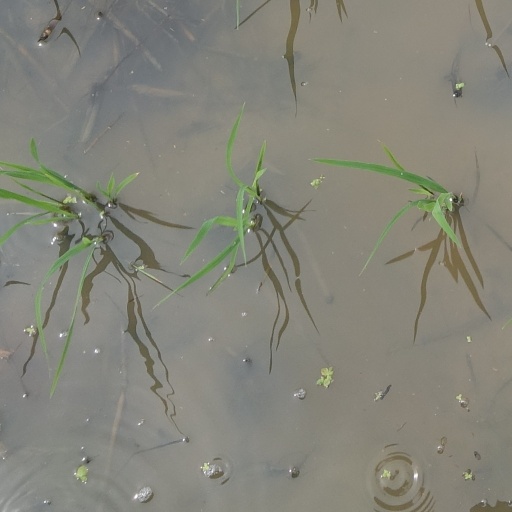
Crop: rice